Marvel Contest of Champions

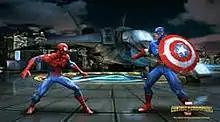
A gameplay screenshot shows Spider-Man fighting Captain America at Stark Tower.

Players assume the role of a Summoner, tasked by the Collector to build a team of Marvel heroes and villains and pit them against one another in combat. Gameplay is similar to that of "" and "Mortal Kombat X", where the game's fighting arena is rendered in 3D with a 2D plane for the superheroes' movements and actions. New players begin with access to two 1-star characters and can work to access additional characters at higher star levels, ranging from two to seven. Each of the 303 playable characters from Marvel Comics is upgradable, featuring their own classes, movements, traits, abilities, and special moves, although many share animations.